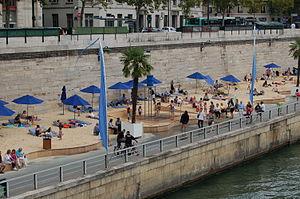
Paris plages édition 2011